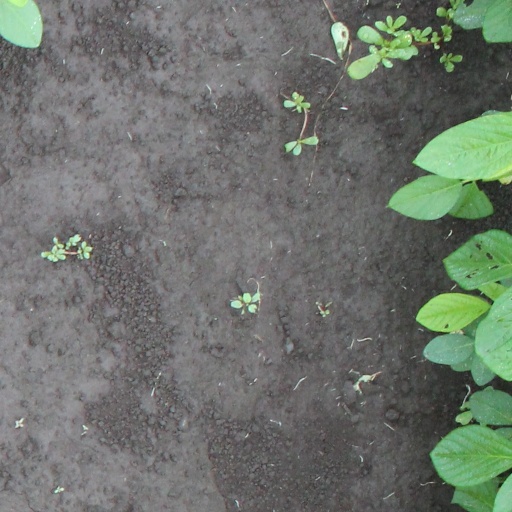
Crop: soybean